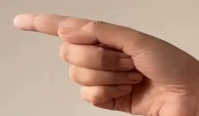
ASL sign: G